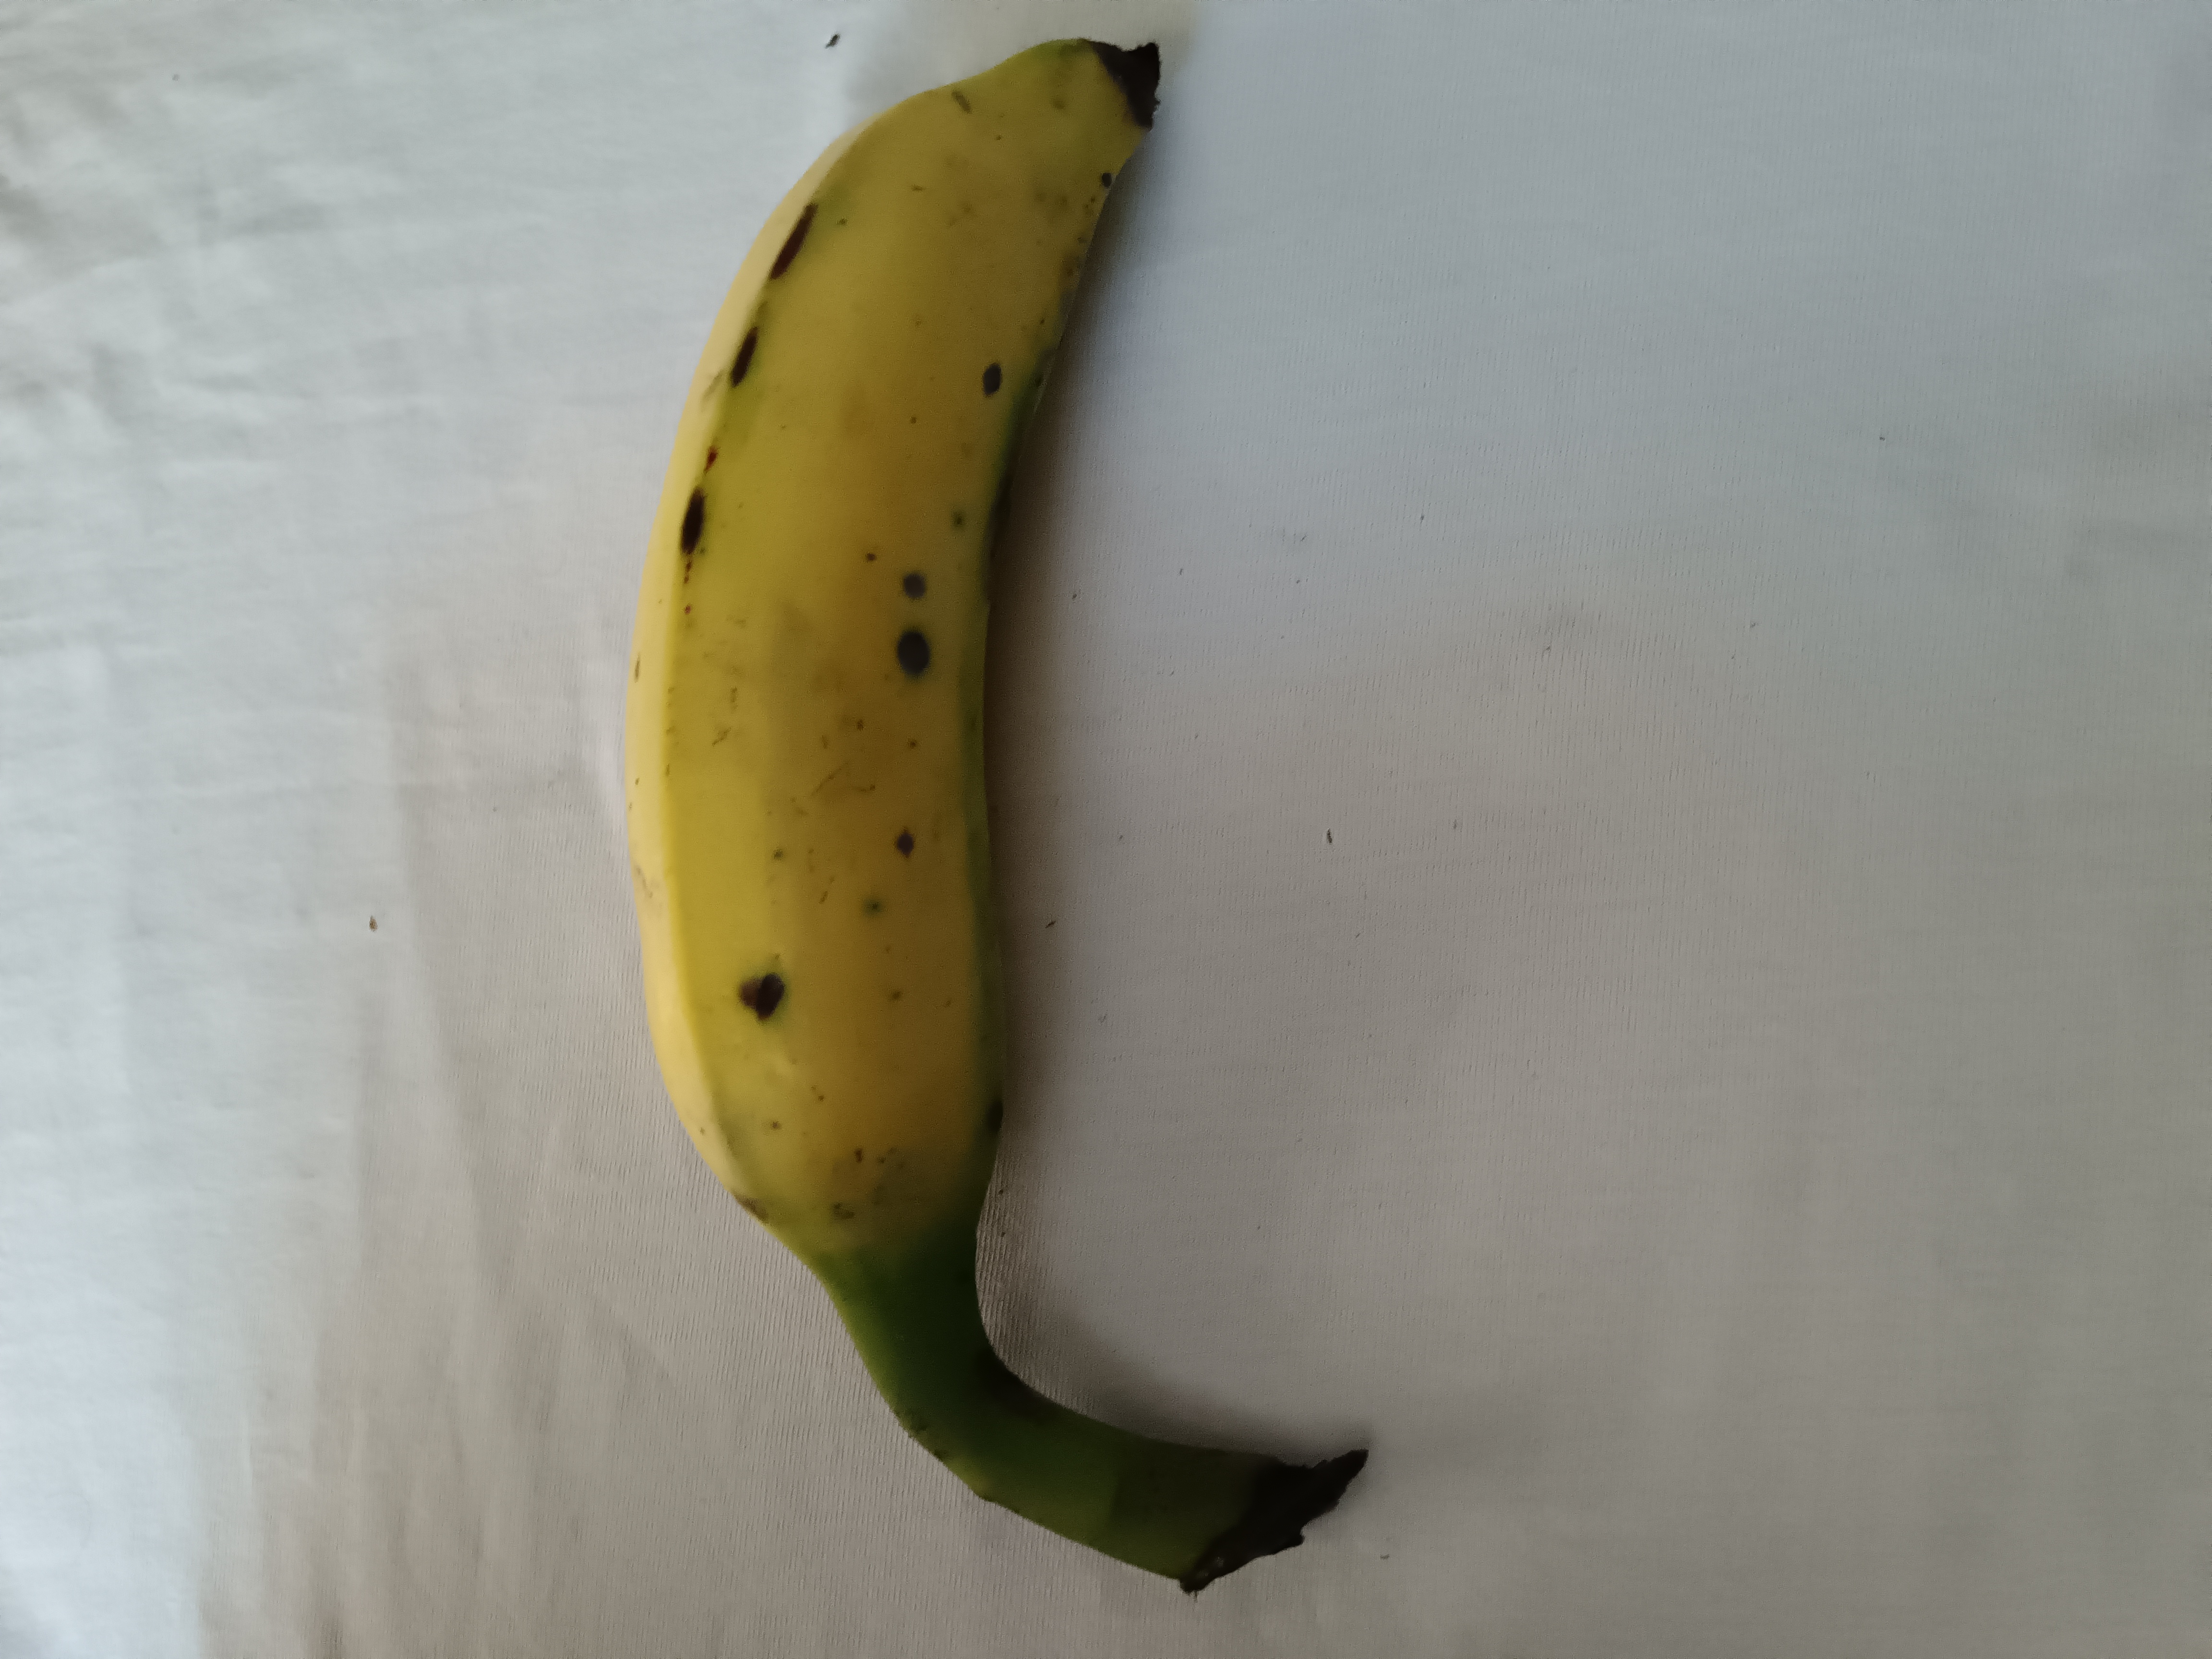
Banana variety: Shobri